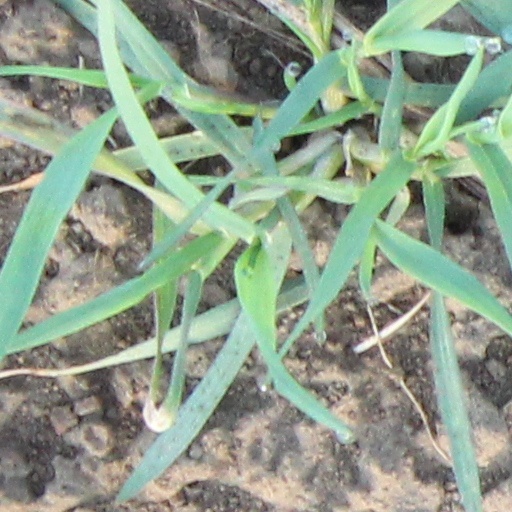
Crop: wheat